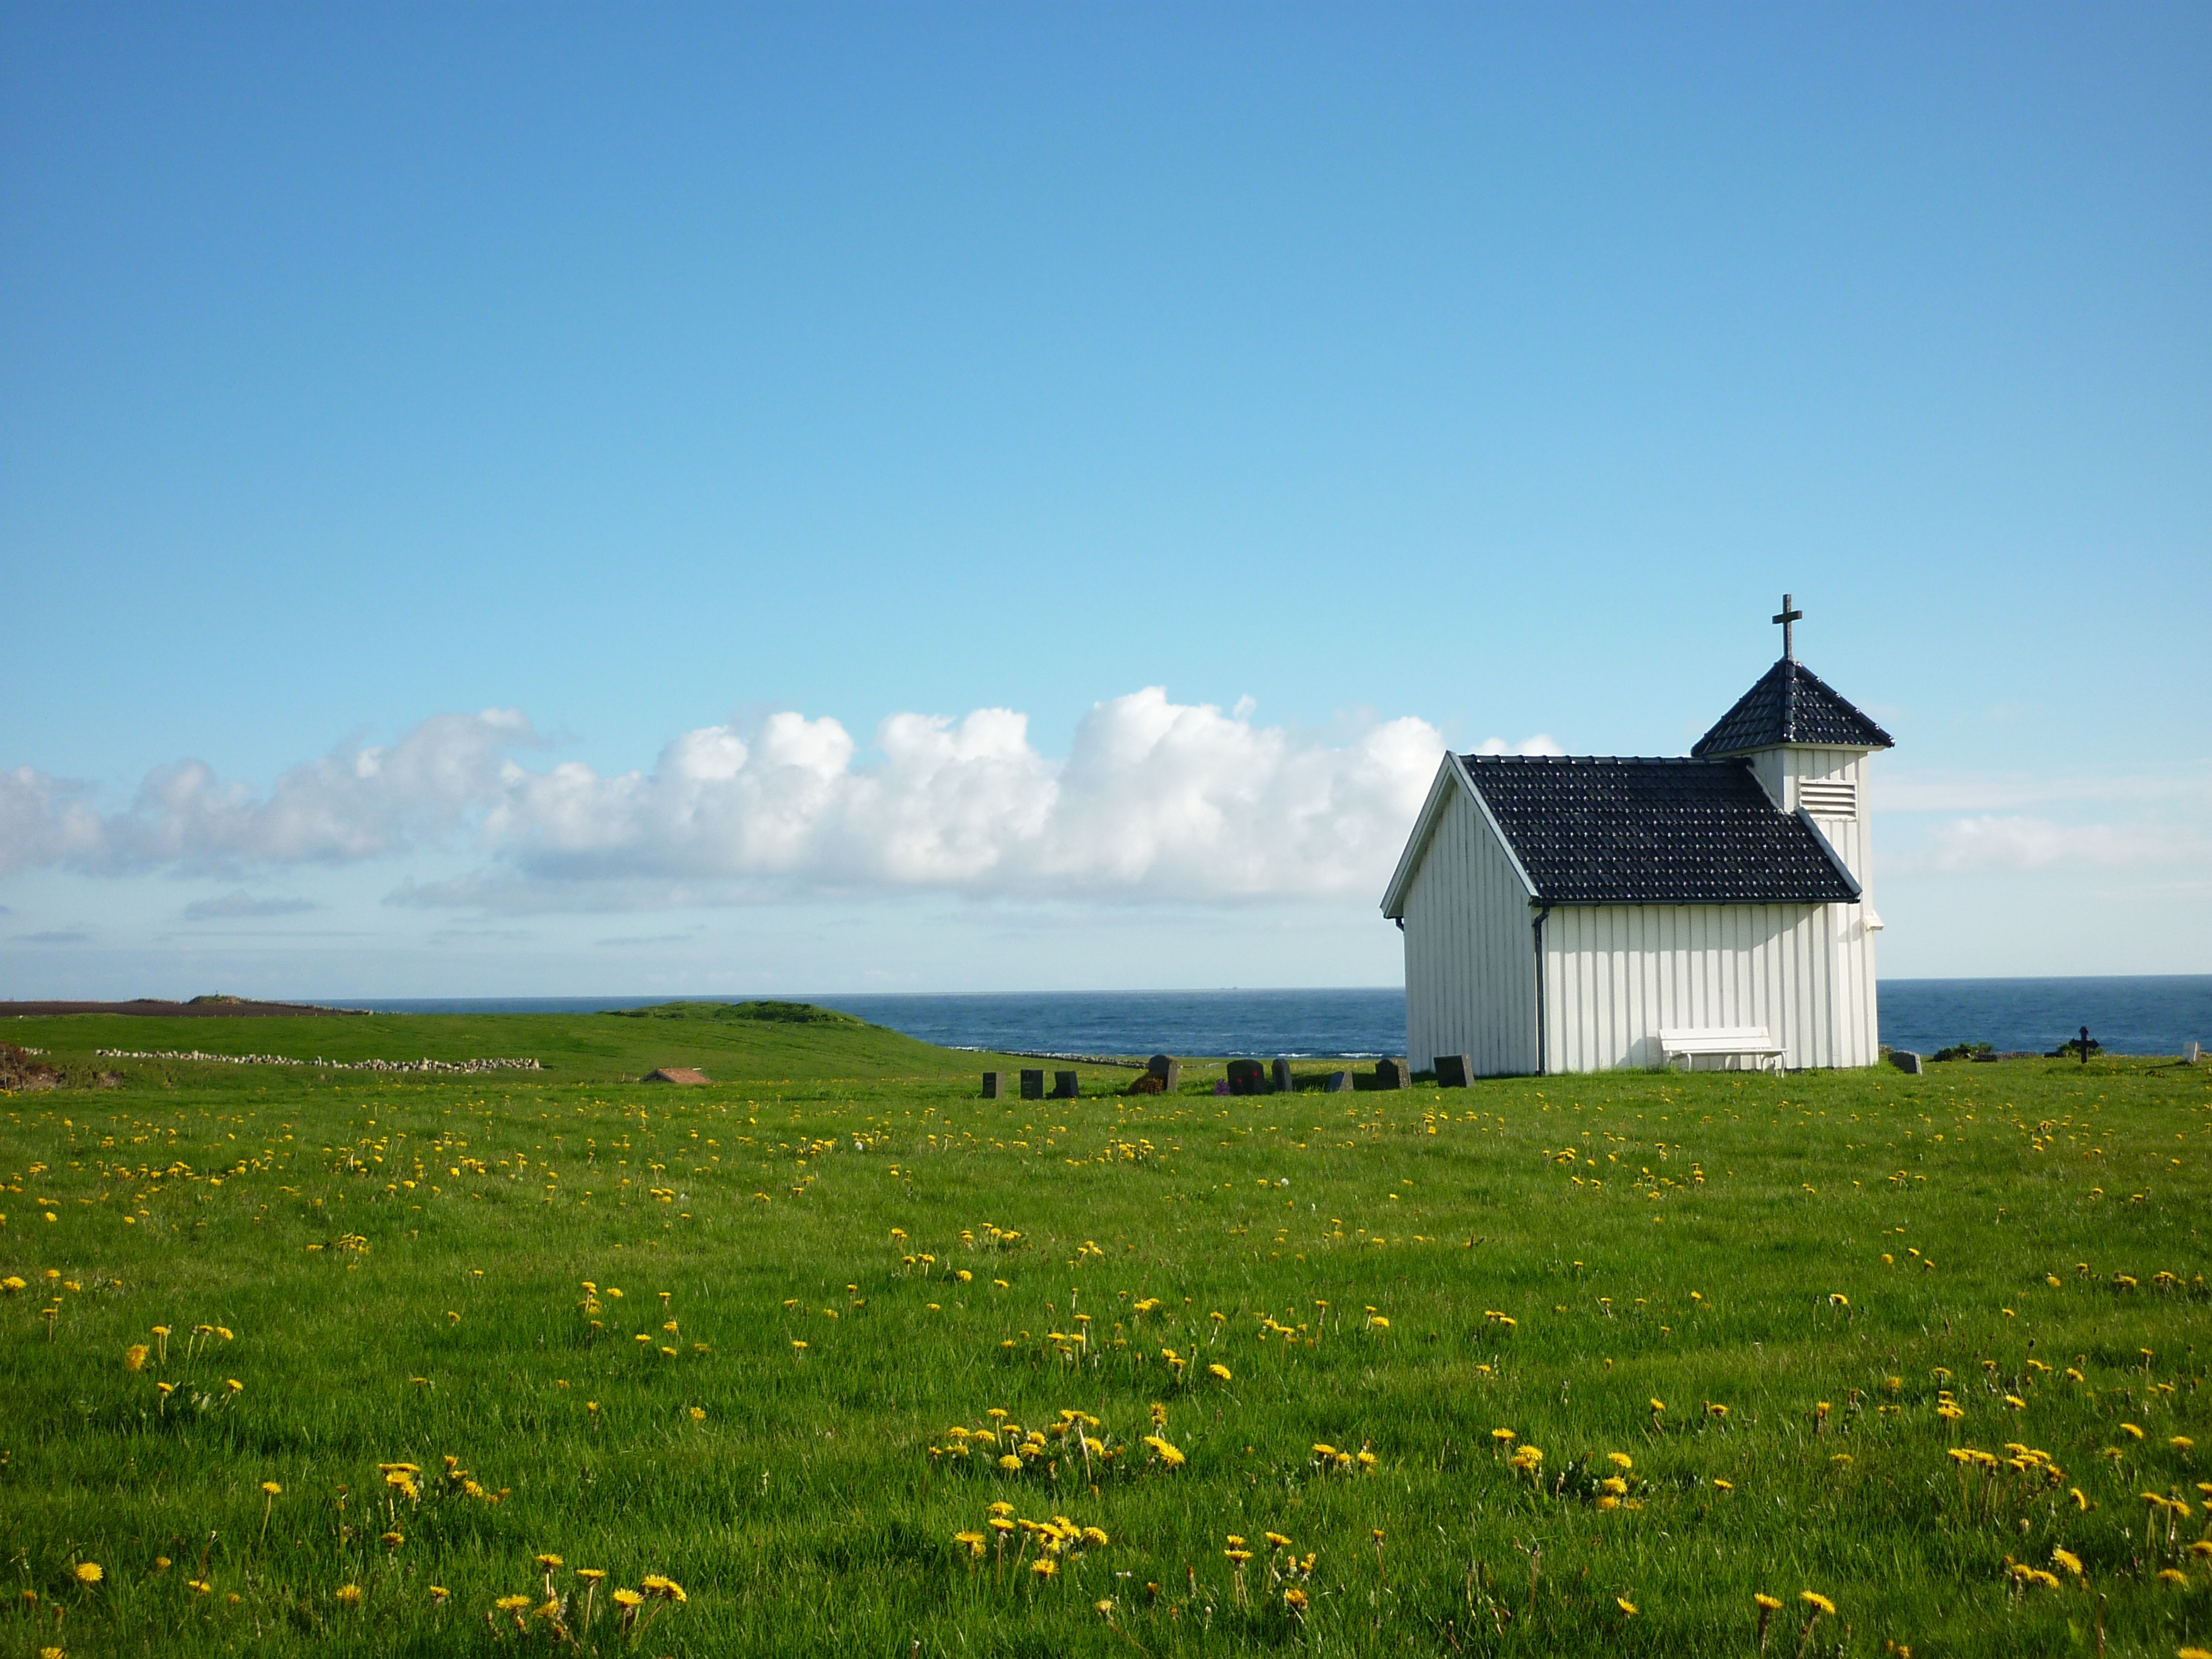
landscape, sea, coast, grass, horizon, cloud, sky, field, farm, meadow, prairie, sunlight, hill, windmill, wind, building, tower, pasture, religion, chapel, cemetery, plain, grassland, plateau, habitat, ecosystem, norway, steppe, rural area, natural environment